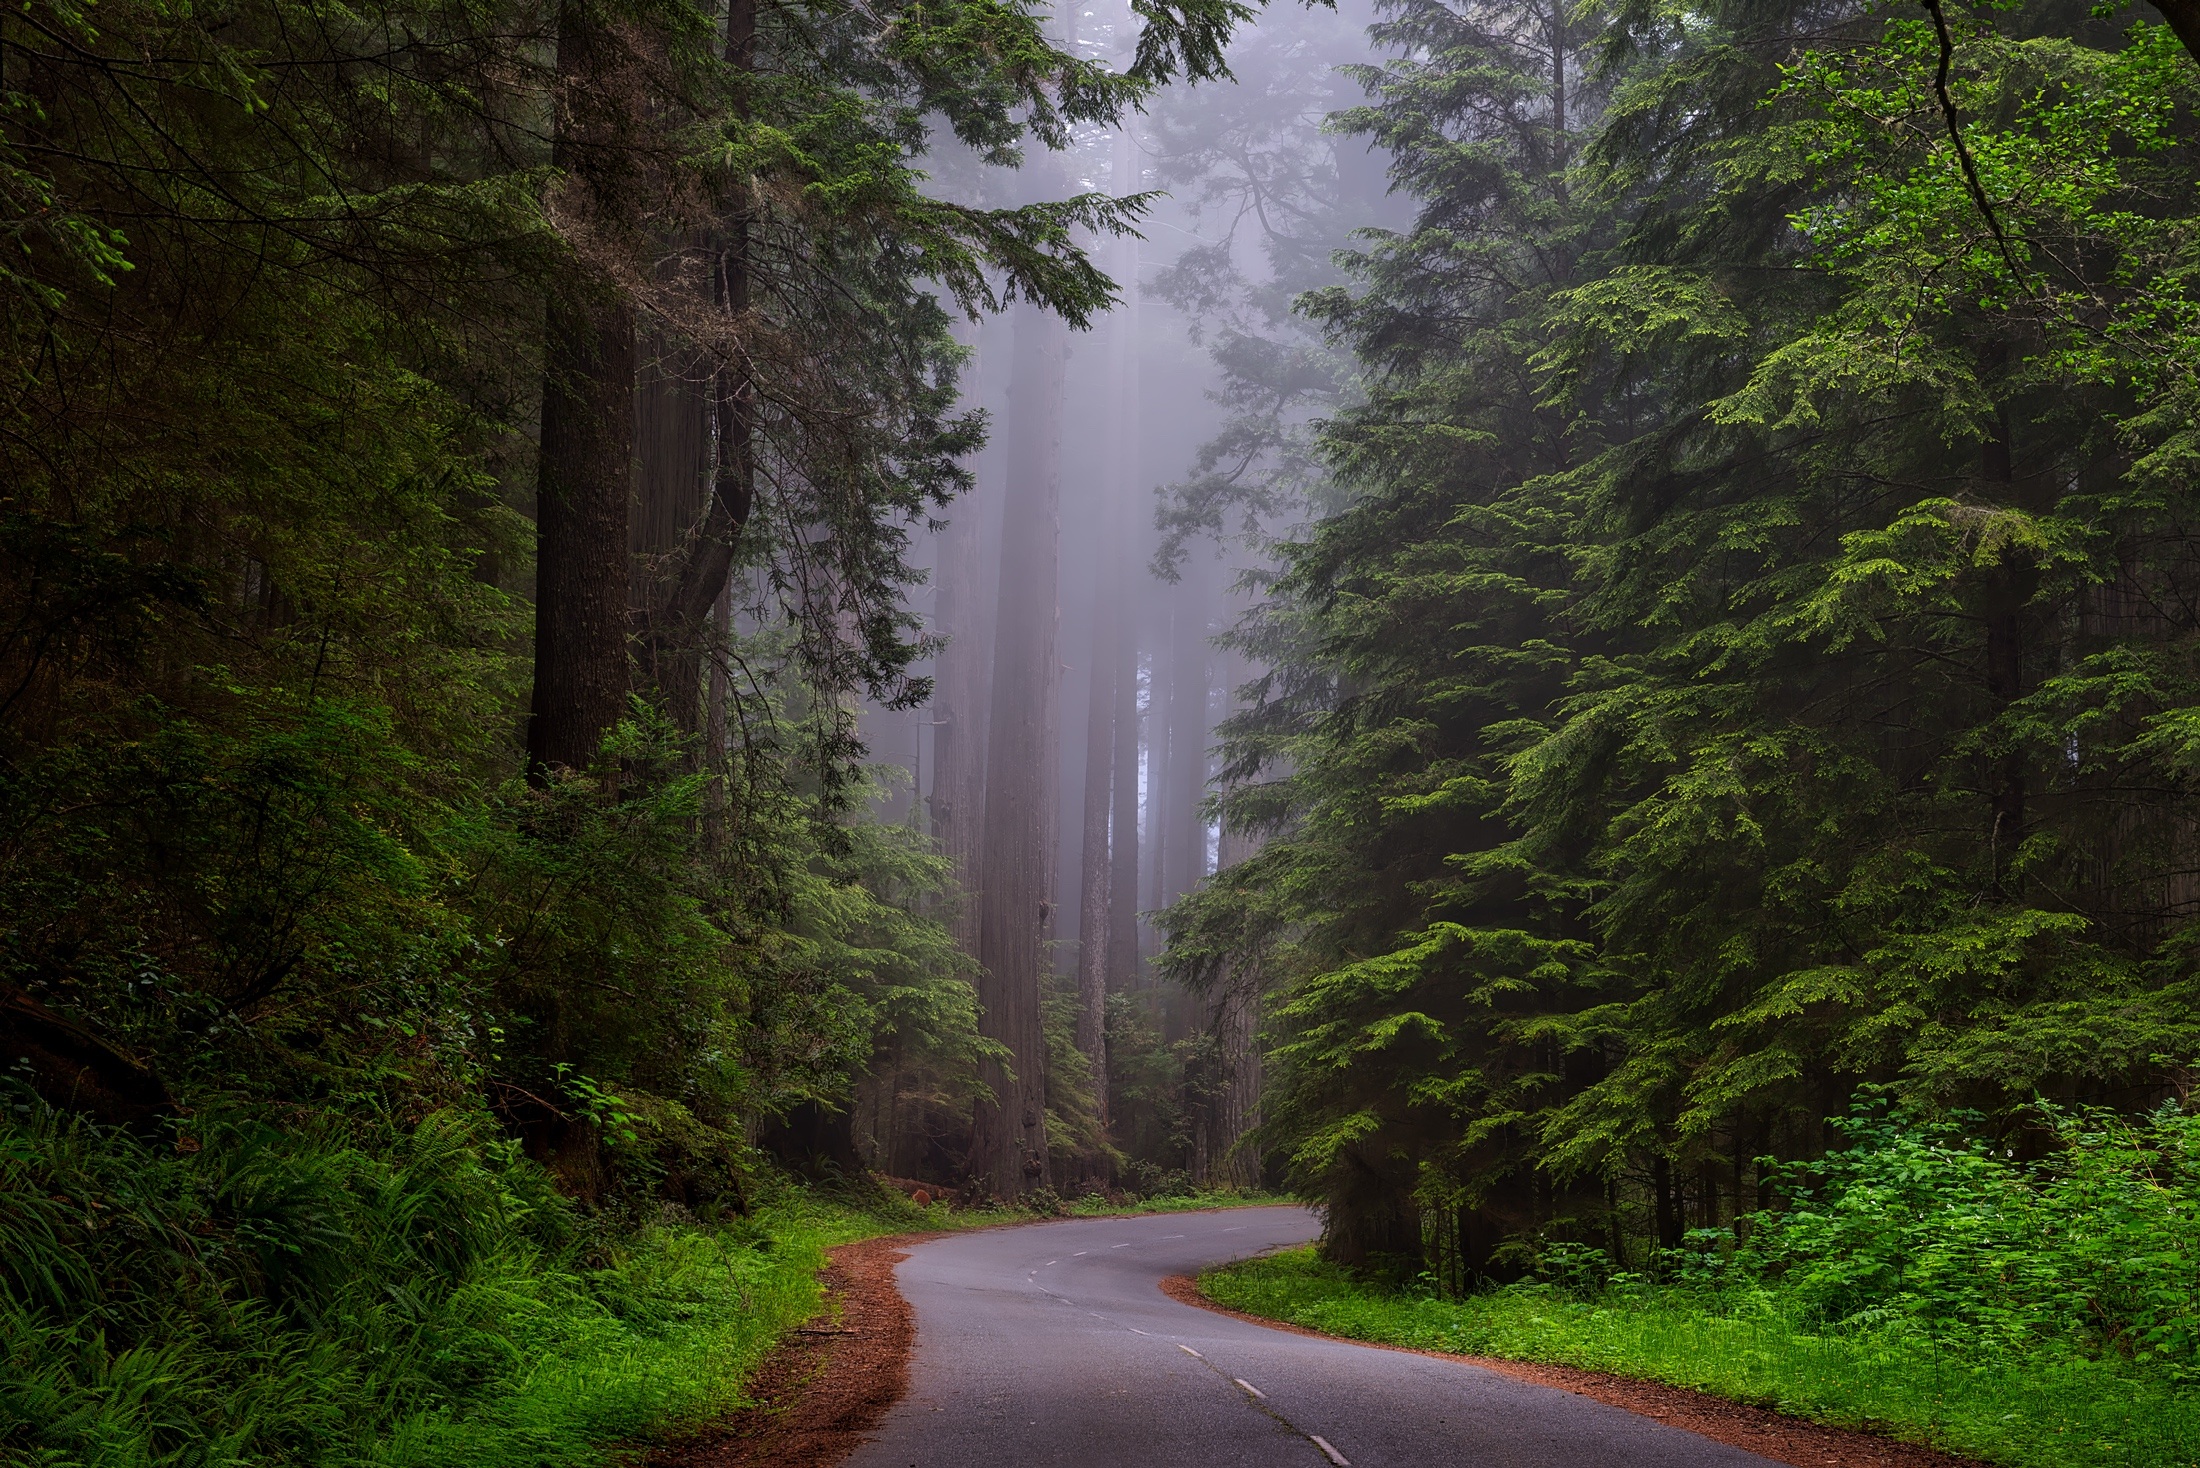
landscape, tree, nature, forest, waterfall, wilderness, plant, fog, sunrise, road, mist, countryside, sunlight, leaf, dawn, country, vacation, idyllic, green, jungle, scenic, autumn, haze, holiday, california, outdoors, hdr, vegetation, rainforest, picturesque, daybreak, beautiful, famous, woodland, habitat, water feature, redwoods, destinations, redwood national park, old growth forest, natural environment, atmospheric phenomenon